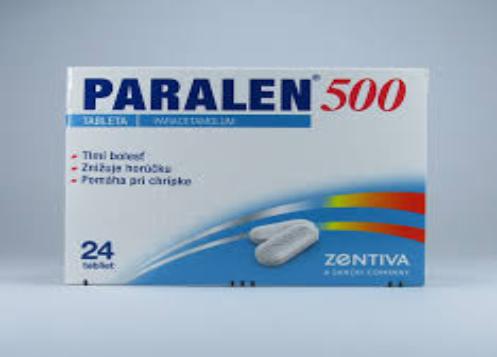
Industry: Medical